USS Hartford (1858)

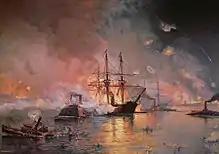
Farragut's flagship, USS "Hartford", forces its way past Fort Jackson.

The next day, after silencing Confederate batteries, a few miles below New Orleans, "Hartford" and her sister ships anchored off the city early in the afternoon. A handful of ships and men had won a great decisive victory that secured the north, the mouth of the Mississippi river.